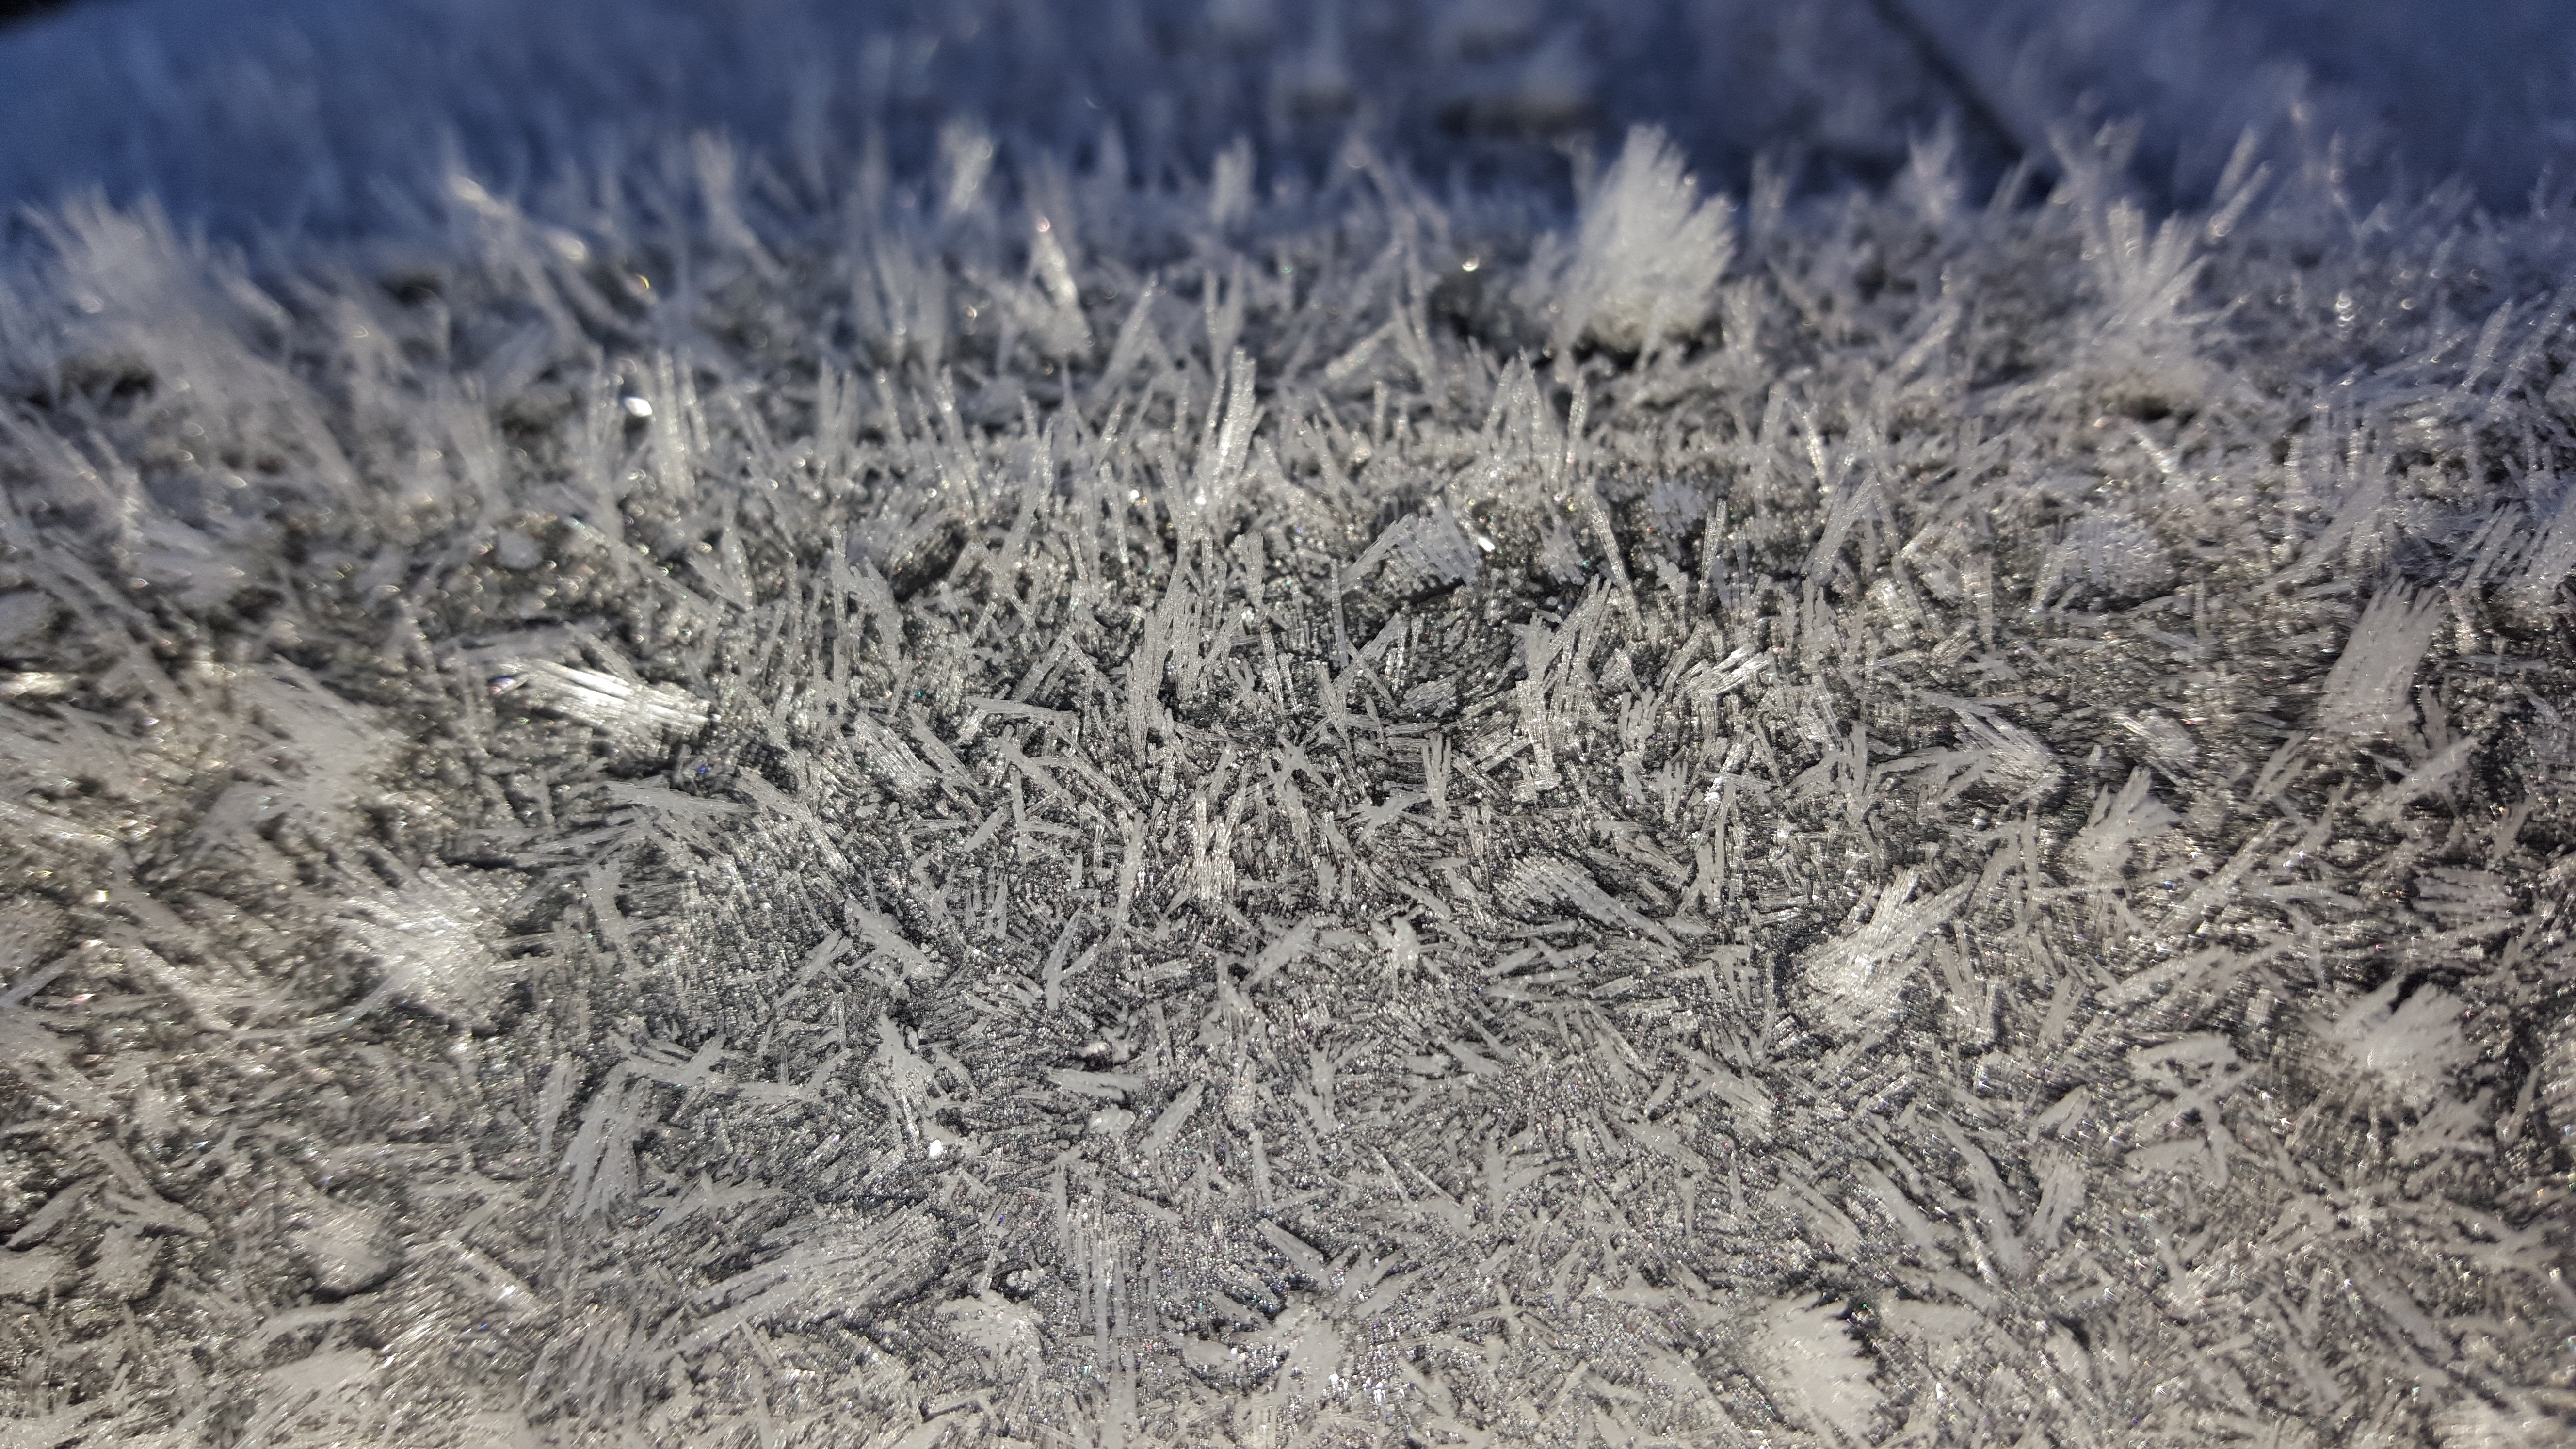
tree, grass, sand, snow, winter, frost, soil, geology, ecosystem, tundra, grass family, geological phenomenon